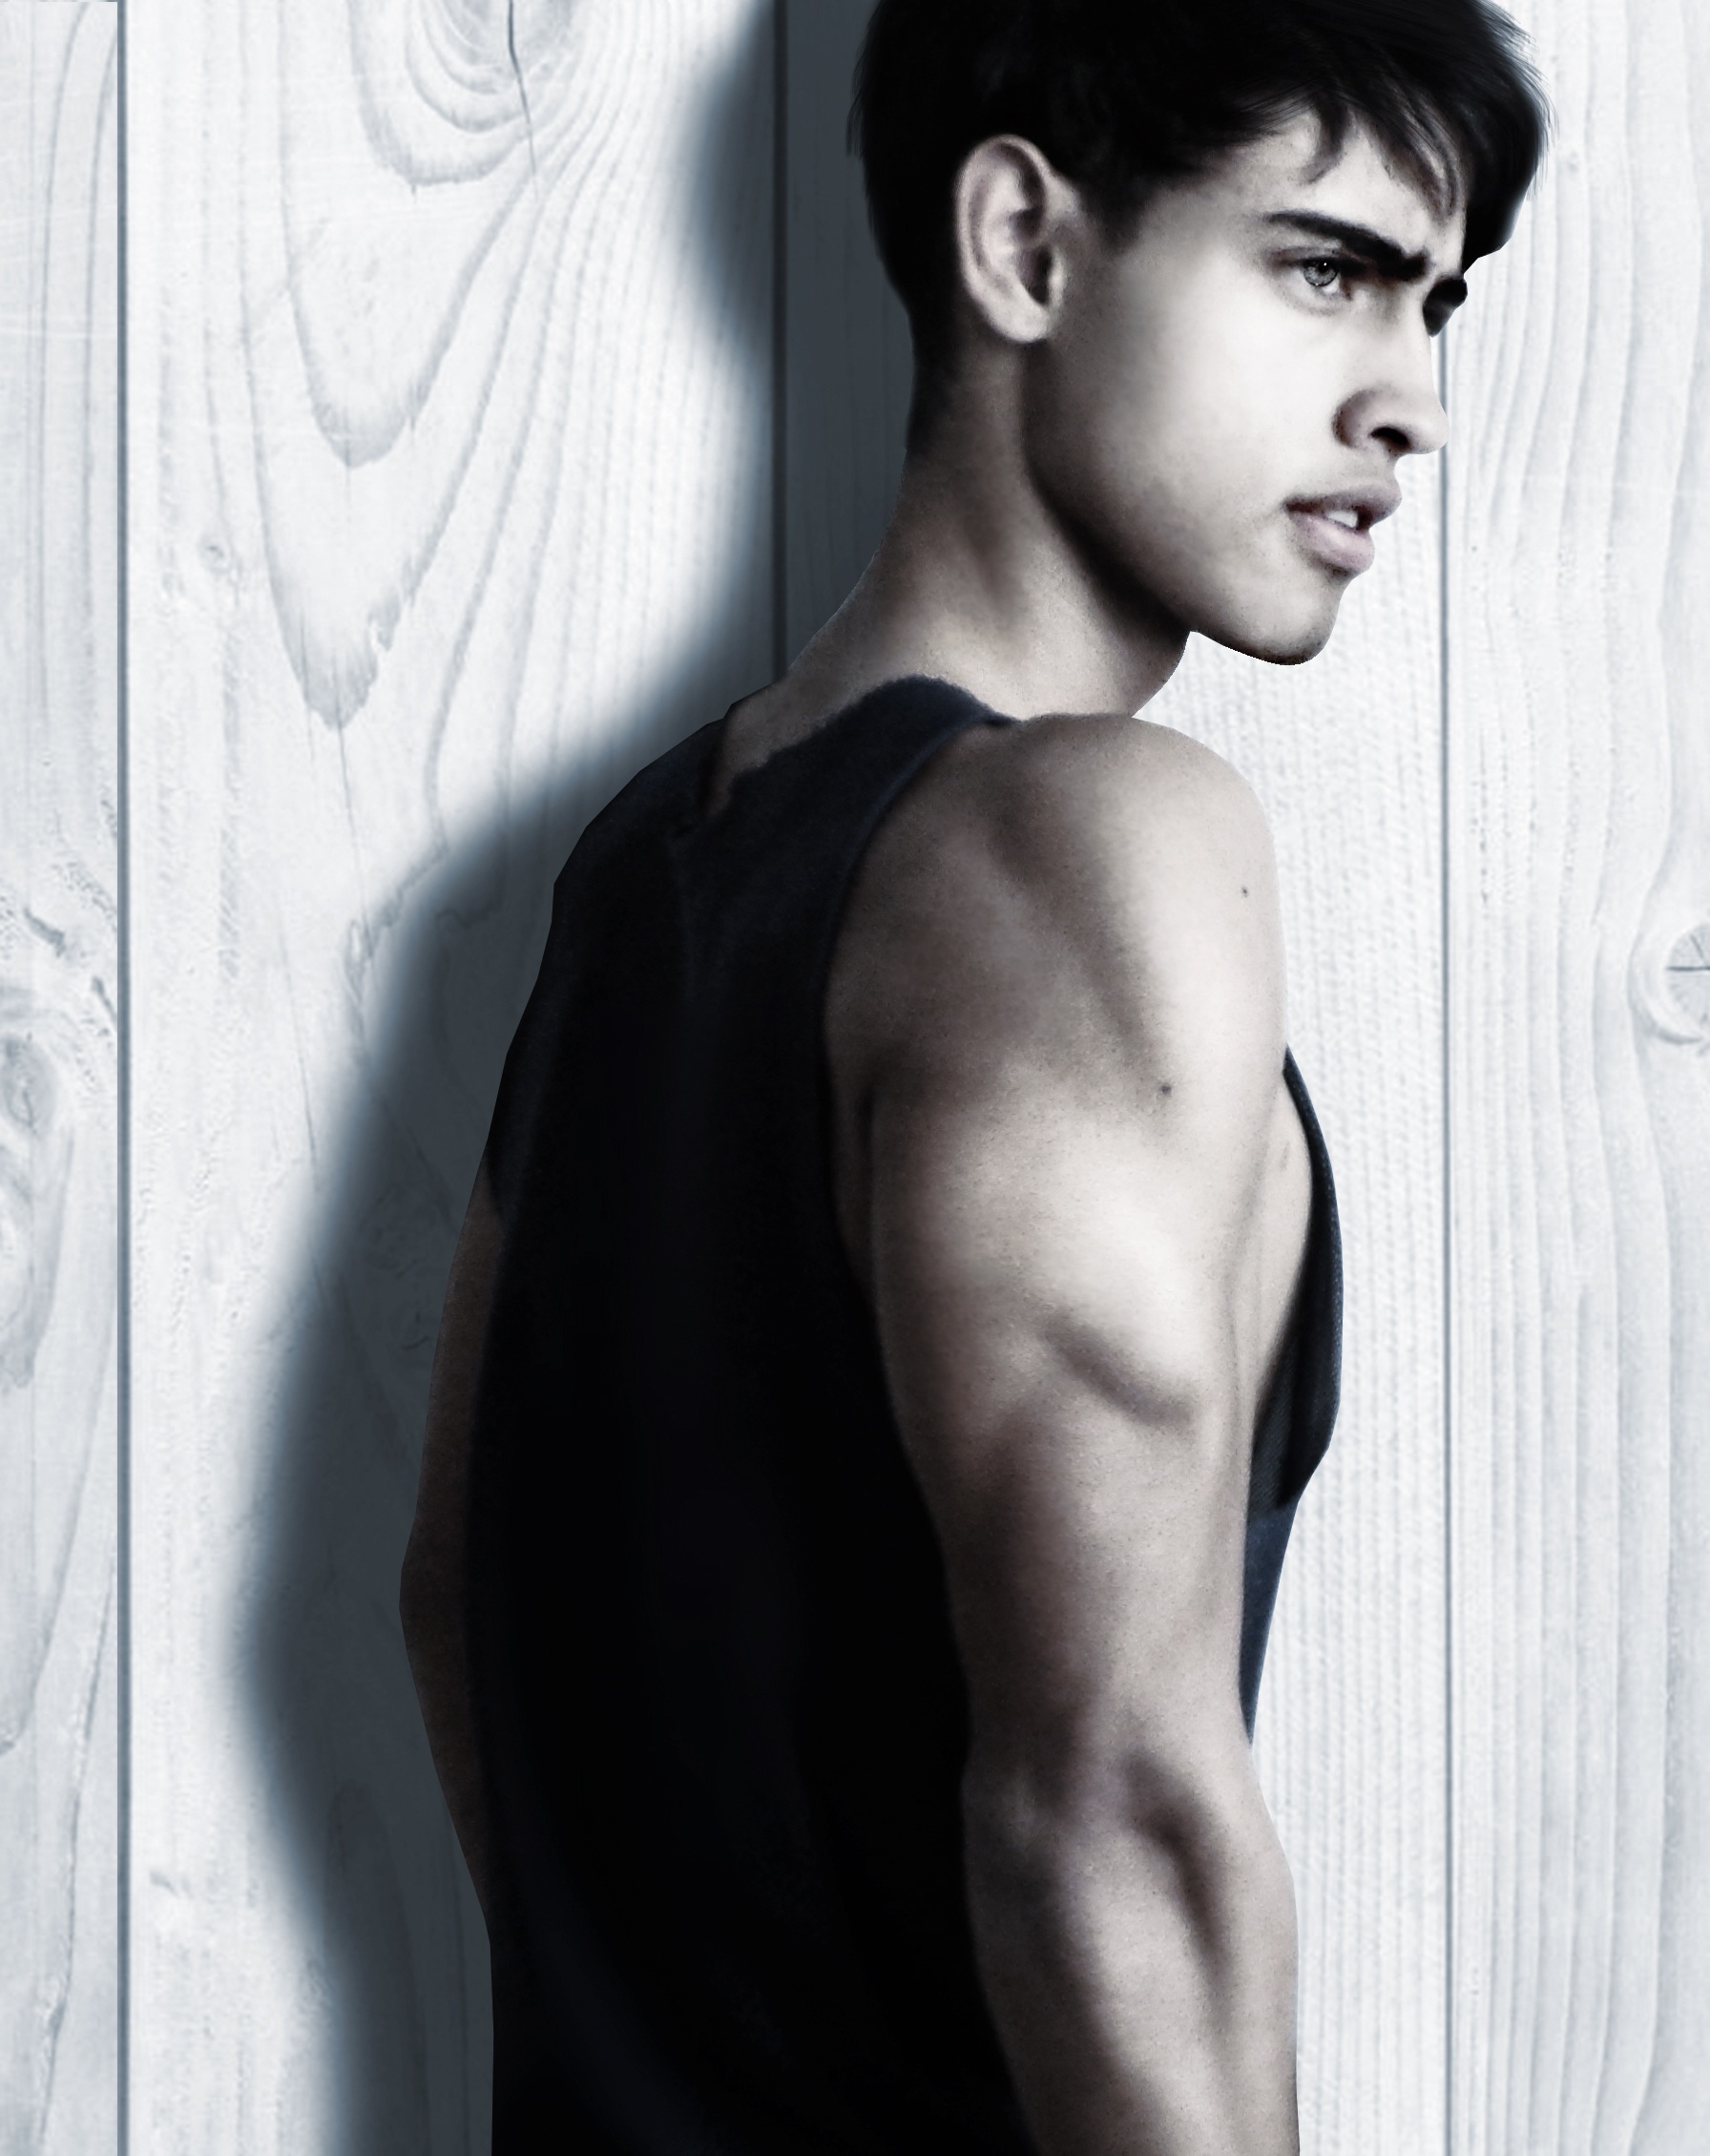
man, black and white, hair, photography, male, portrait, model, young, monochrome, arm, hairstyle, muscle, chest, human body, photo shoot, monochrome photography, barechestedness, art model